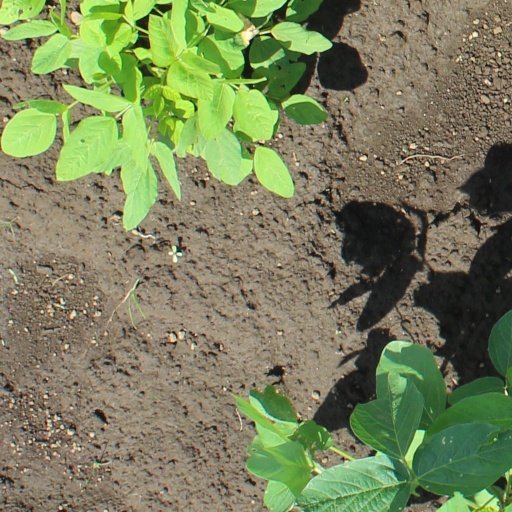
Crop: soybean